List of French governors of Algeria

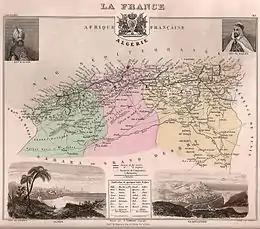
The three Algerian departments, 1848.

Shortly after the July Monarchy of Louis Philippe I was overthrown in the Revolution of 1848, the new government of the Second Republic ended Algeria's status as a colony and declared it in the 1848 Constitution an integral part of France. Three civil departements — Alger, Oran, and Constantine — were organized under a civilian government.